Imperatorsky pavilyon railway station

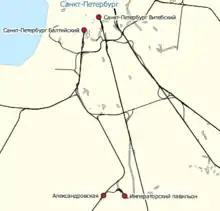
The rail network south of Saint Petersburg, showing main lines and the private imperial railway through Tsarskoye Selo. The red dots are railway stations; these are - clockwise from the top left - Baltiysky, Vitebsky, Tsarskoye Selo's Imperatorsky pavilyon, and Alexandrovskaya.

In 1895, at the beginning of the reign of Tsar Nicholas II, a pavilion was built to accommodate the Imperial family when traveling by train from St. Petersburg to the Alexandrovskaya station, which served Tsarskoye Selo. Approved on 30 June 1895, a wooden Imperial Pavilion with a covered platform was built. The pavilion was asymmetrical in plan and had only 4 rooms. The total area of the building was 24.38 square meters. A year later, on 9 August 1896, a project for an extension to the Imperial Pavilion was approved.